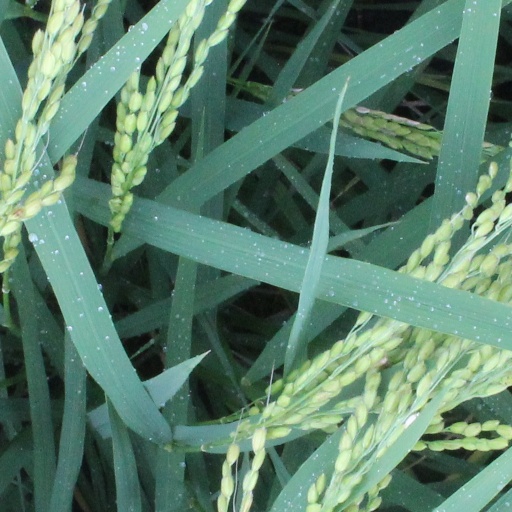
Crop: rice